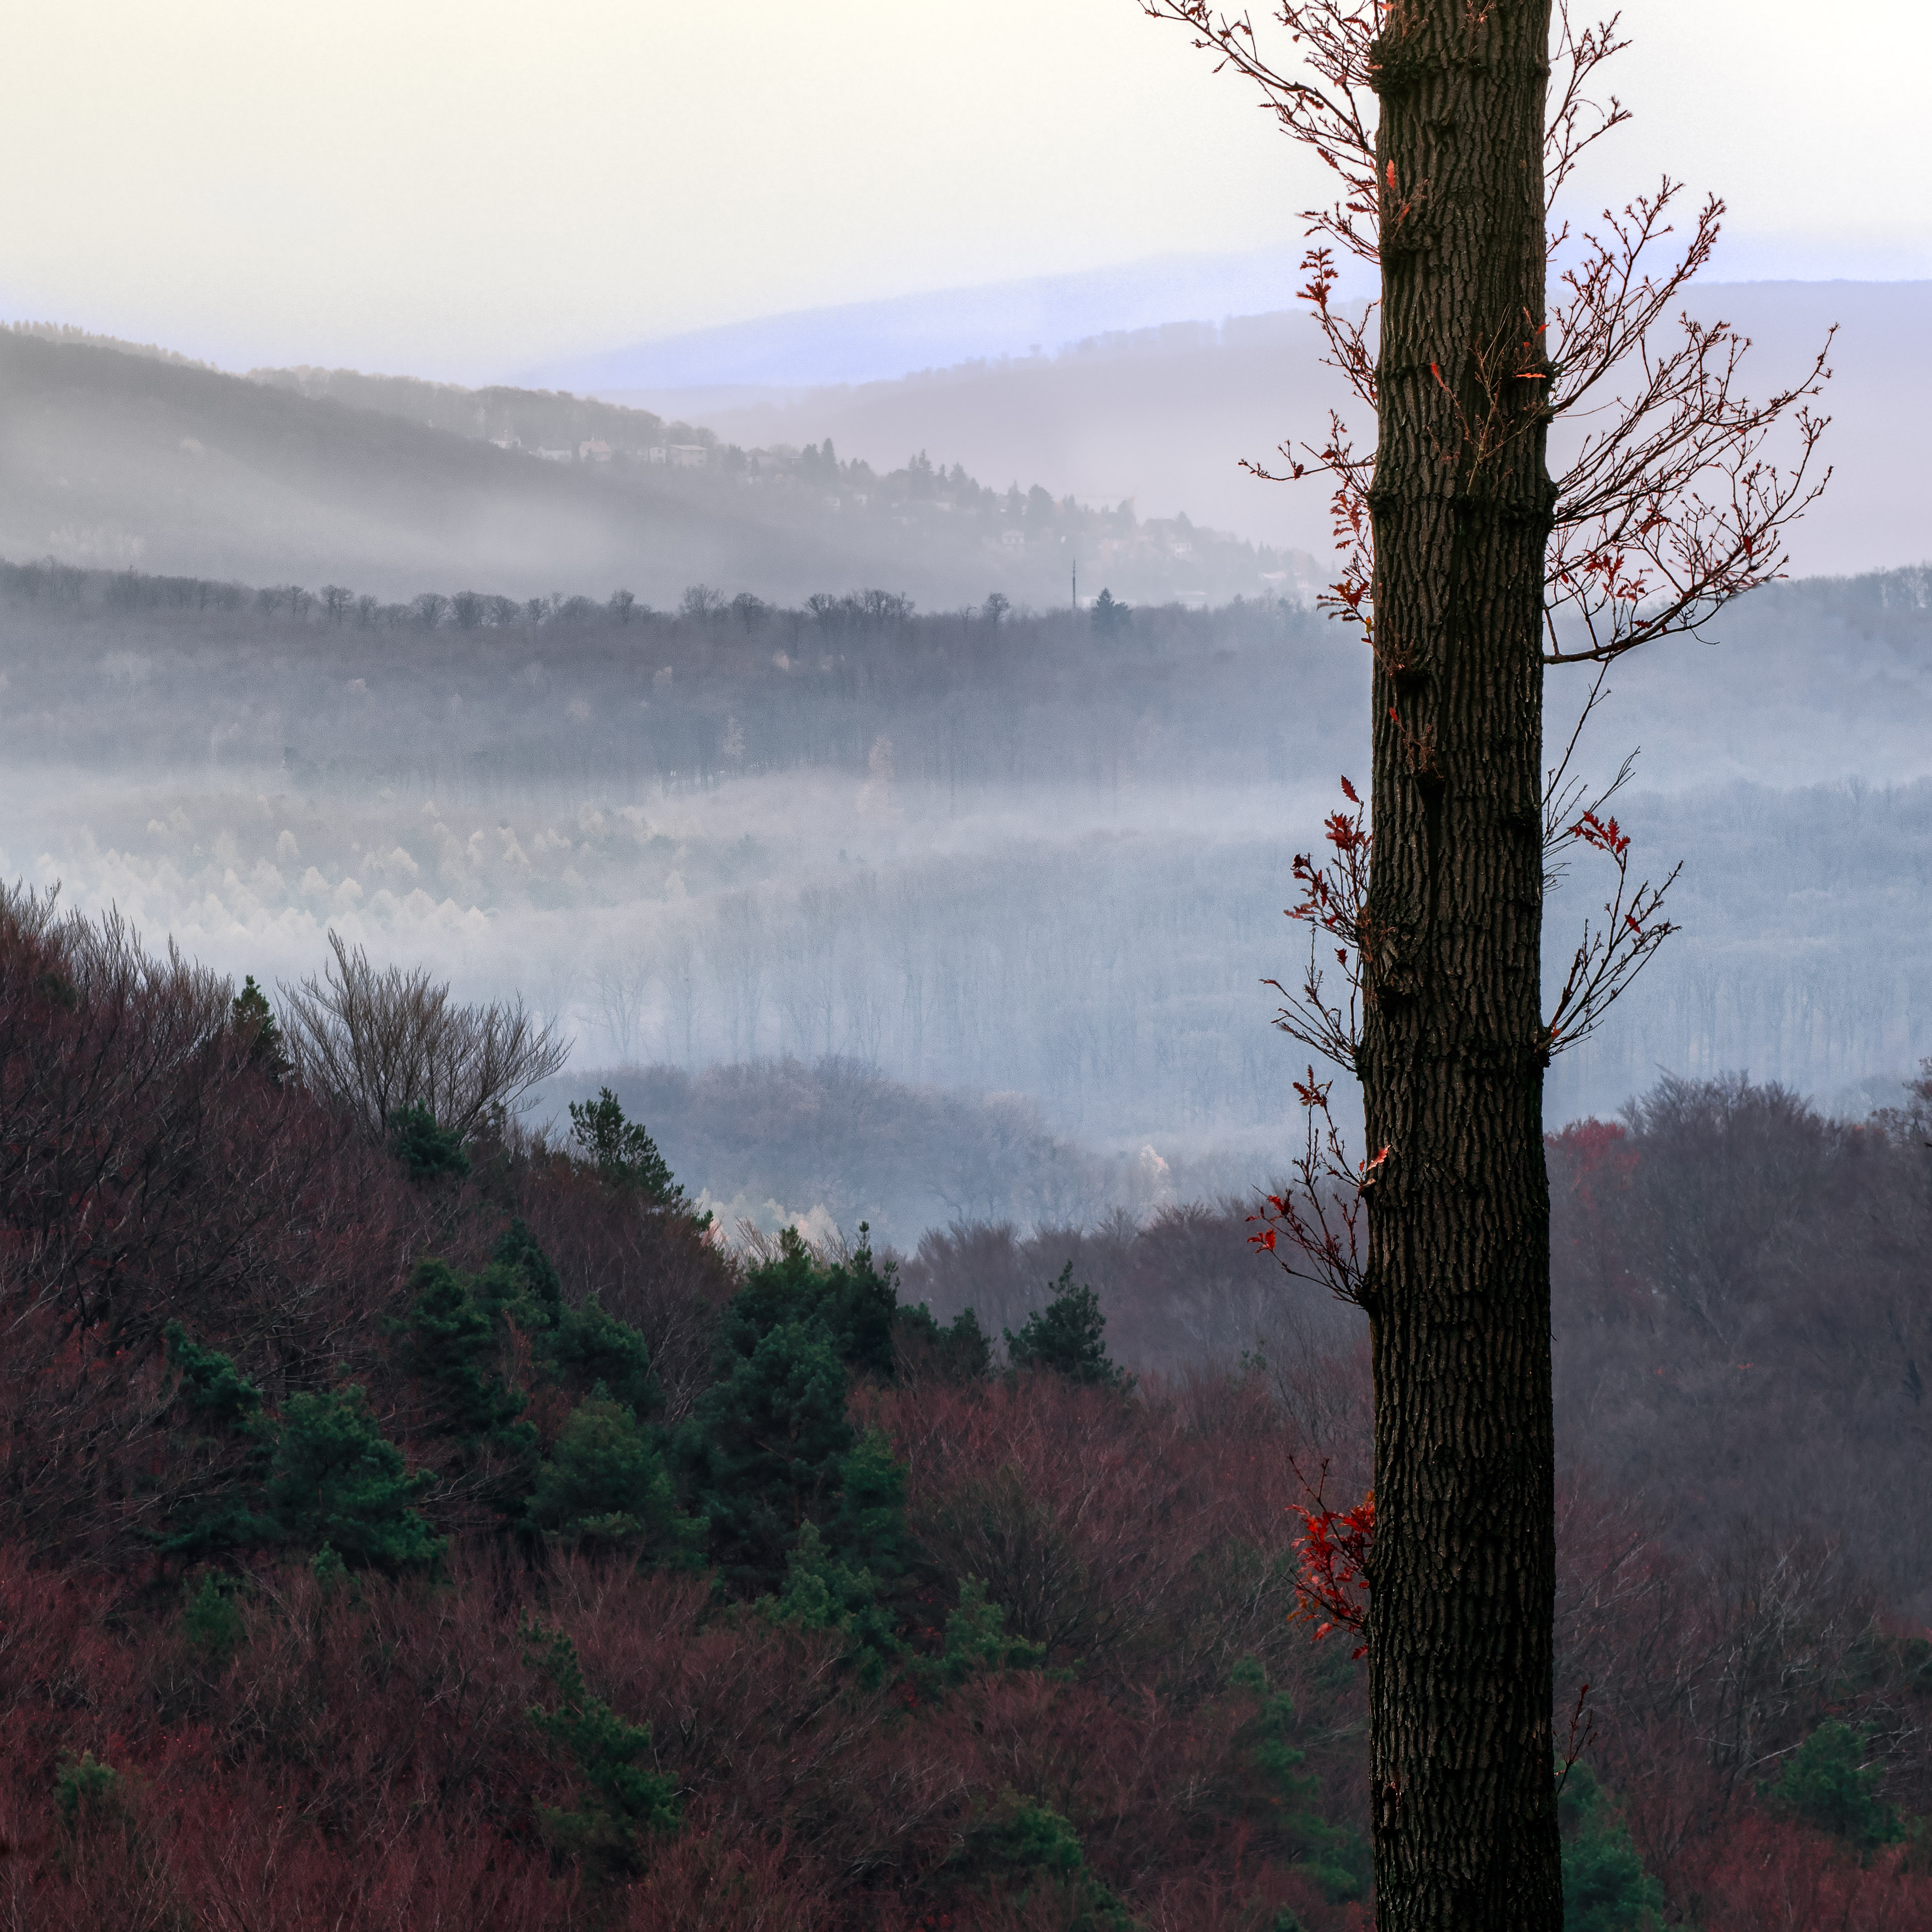
landscape, tree, nature, forest, wilderness, mountain, winter, fog, sunrise, mist, morning, hill, lake, dawn, mountain range, autumn, weather, season, ridge, austria, vienna, herbst, habitat, loweraustria, wienerwald, natural environment, geographical feature, atmospheric phenomenon, mountainous landforms